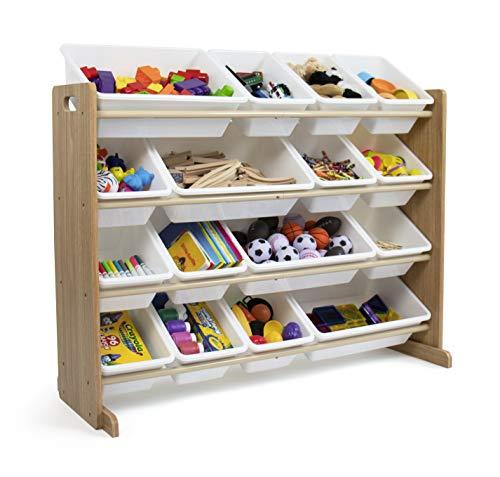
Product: Tot Tutors Super-Sized Toy Storage Organizer w/ 16 Bin, Universal, Natural/White
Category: Home & Kitchen | Furniture | Kids' Furniture | Bookcases, Cabinets & Shelves
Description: Removable bins for playtime and easy clean up; Includes 12 regular size and 4 double size rugged plastic bins equivalent to 20 bins.
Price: $79.99
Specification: ProductDimensions:42x15.5x31.5inches|ItemWeight:24pounds|ShippingWeight:24.9pounds(Viewshippingratesandpolicies)|Manufacturer:HumbleCrew|ASIN:B07Q7DXGW9|Itemmodelnumber:WO166